Question: What is the bird doing?
Tambaya: Me tsuntsu ke yi?
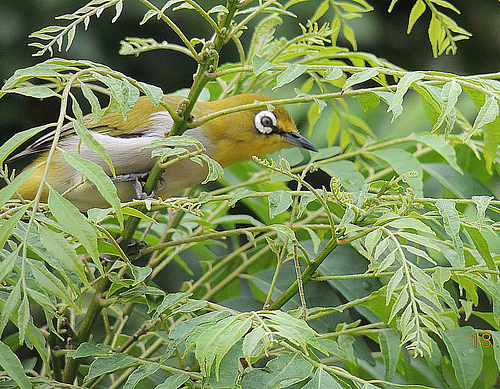
Answer: Hiding.
Amsa: Ɓuya.